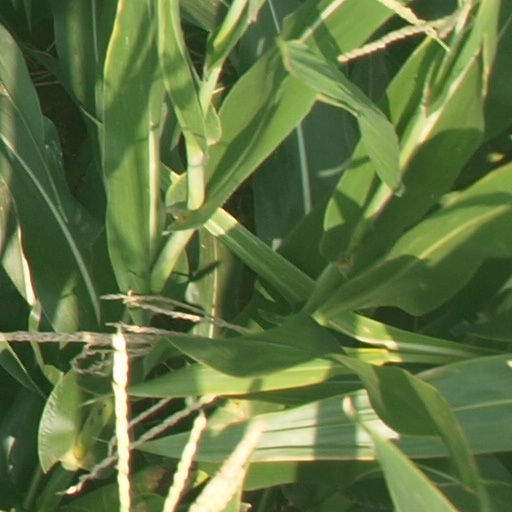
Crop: maize; corn